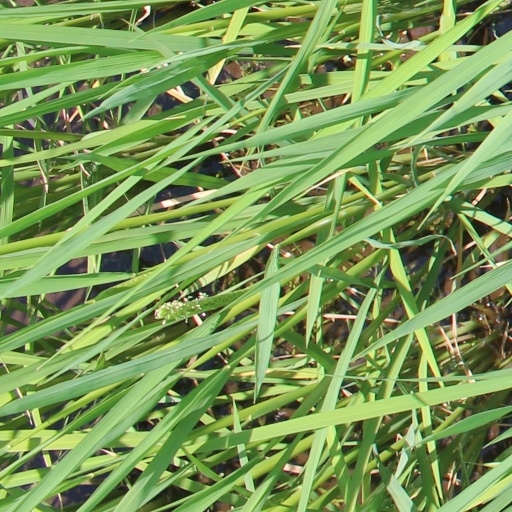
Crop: rice